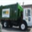
Label: truck